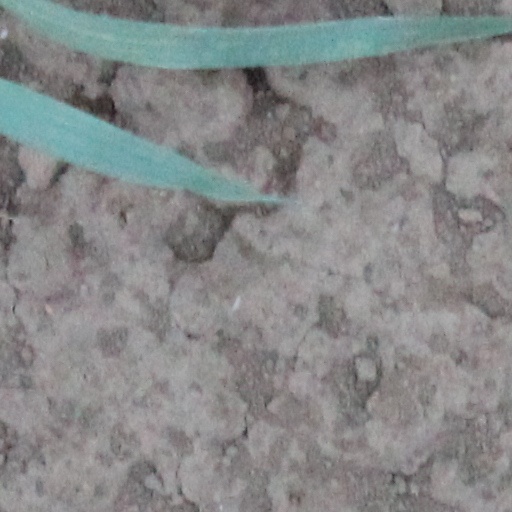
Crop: wheat